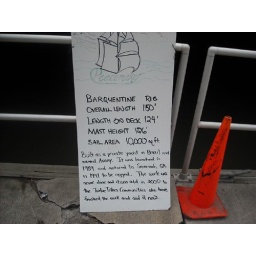
I went on this sailing ship docked on the river in Savannah